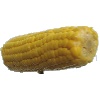
Label: corn